Myanmar–South Korea relations

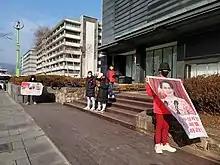
A coup protest, in line with COVID restrictions, in Seoul

In response to the February coup in Myanmar, on 26 February 2021, the South Korean National Assembly passed a resolution condemning the coup. Since February 2021, the Myanmar community in South Korea has staged coup protests which were also joined by Korean citizens ranging from students to monks. In March, South Korea stopped military support of Myanmar, and considered limiting other forms of assistance. Citizens of Myanmar in South Korea were granted exemptions which allowed them to extend their visits.